Leo Bagrow

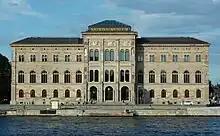
Nationalmuseum in Stockholm. Thanks to an exhibition there in 1947, Bagrow could solicit the patronage of King Gustaf VI Adolf.

During his years at the Hydrographical Office he travelled extensively. He went on surveying trips to the Caspian Sea, the Gulf of Finland, the Kara Sea, the lower Amur and Kamchatka. He also went abroad: twice to Japan, and also to Korea, China, present-day Thailand and Myanmar. While working in the Gulf of Finland, he had the opportunity to study the collection of historical maps of explorer Adolf Erik Nordenskiöld, kept in the library of Helsinki University (today the National Library of Finland). The encounter with Nordenskiöld's collection spurred his own interest in the history of cartography, and he regarded the explorer as his "master", dedicating publications to him in 1917 and 1950. During his travels he also took up the habit of seeking out and purchasing historical maps of the regions he visited, and it appears that it was during these years his life-long passion for the history of cartography was born. He published his first scholarly publication in 1912.